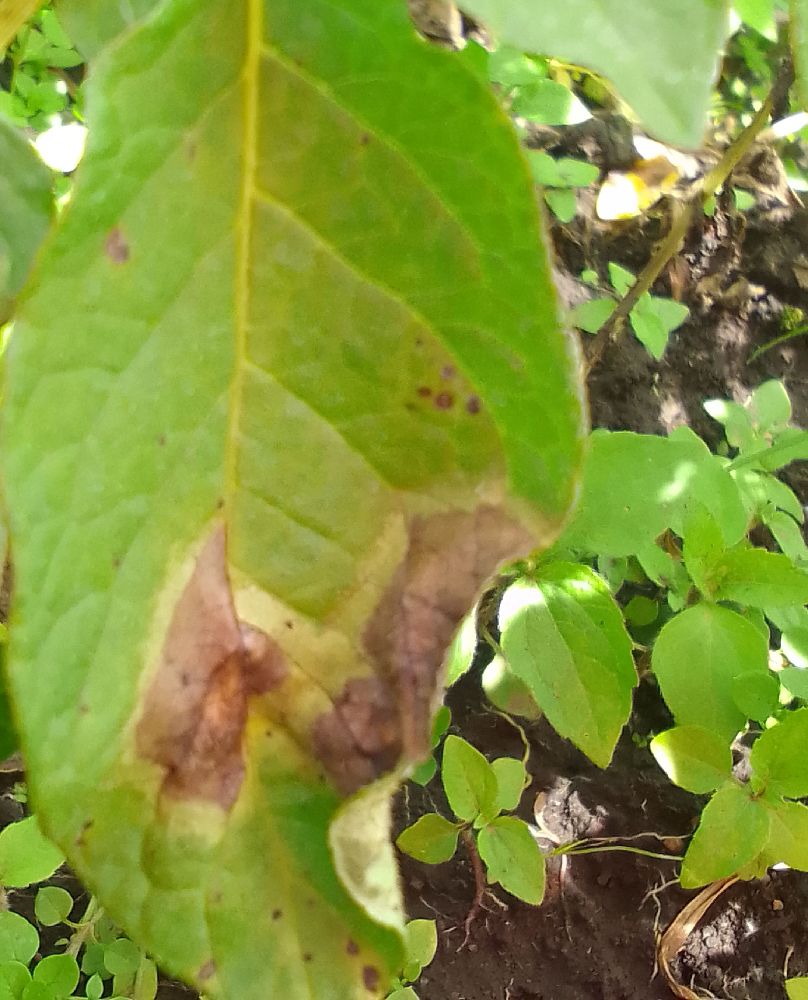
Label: Late blight